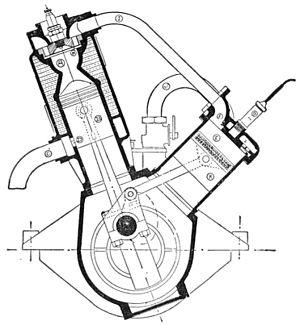
Sir Dugald Clerk, né à Glasgow le 31 mars 1854 et mort à Ewhurst le 12 novembre 1932, est un ingénieur écossais. Dugald Clerk conçoit le premier moteur à deux temps en 1878 et le brevette en Angleterre en 1881.